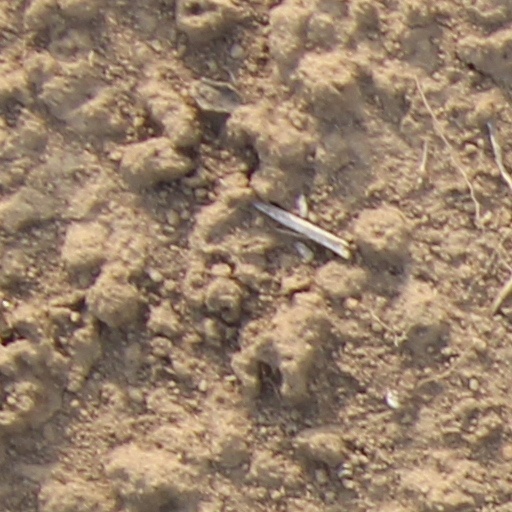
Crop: wheat